Tlačenka

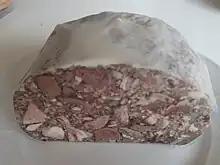
Tlačenka

Tlačenka is the Czech and Slovak variety of head cheese similar to Polish "salceson". Czech light-colored "tlačenka" is made in a number of types. It is generally bonded with brawn—thick pigskin and hock/trotters broth—with various combinations of meat cutoffs (i.e. knuckle, head), offal (tongue, heart, liver) and fat with seasoning (salt and various combinations of spices such as marjoram, garlic, caraway, pepper, cloves, and allspice). Another version, dark-colored "tlačenka", is made with added blood.